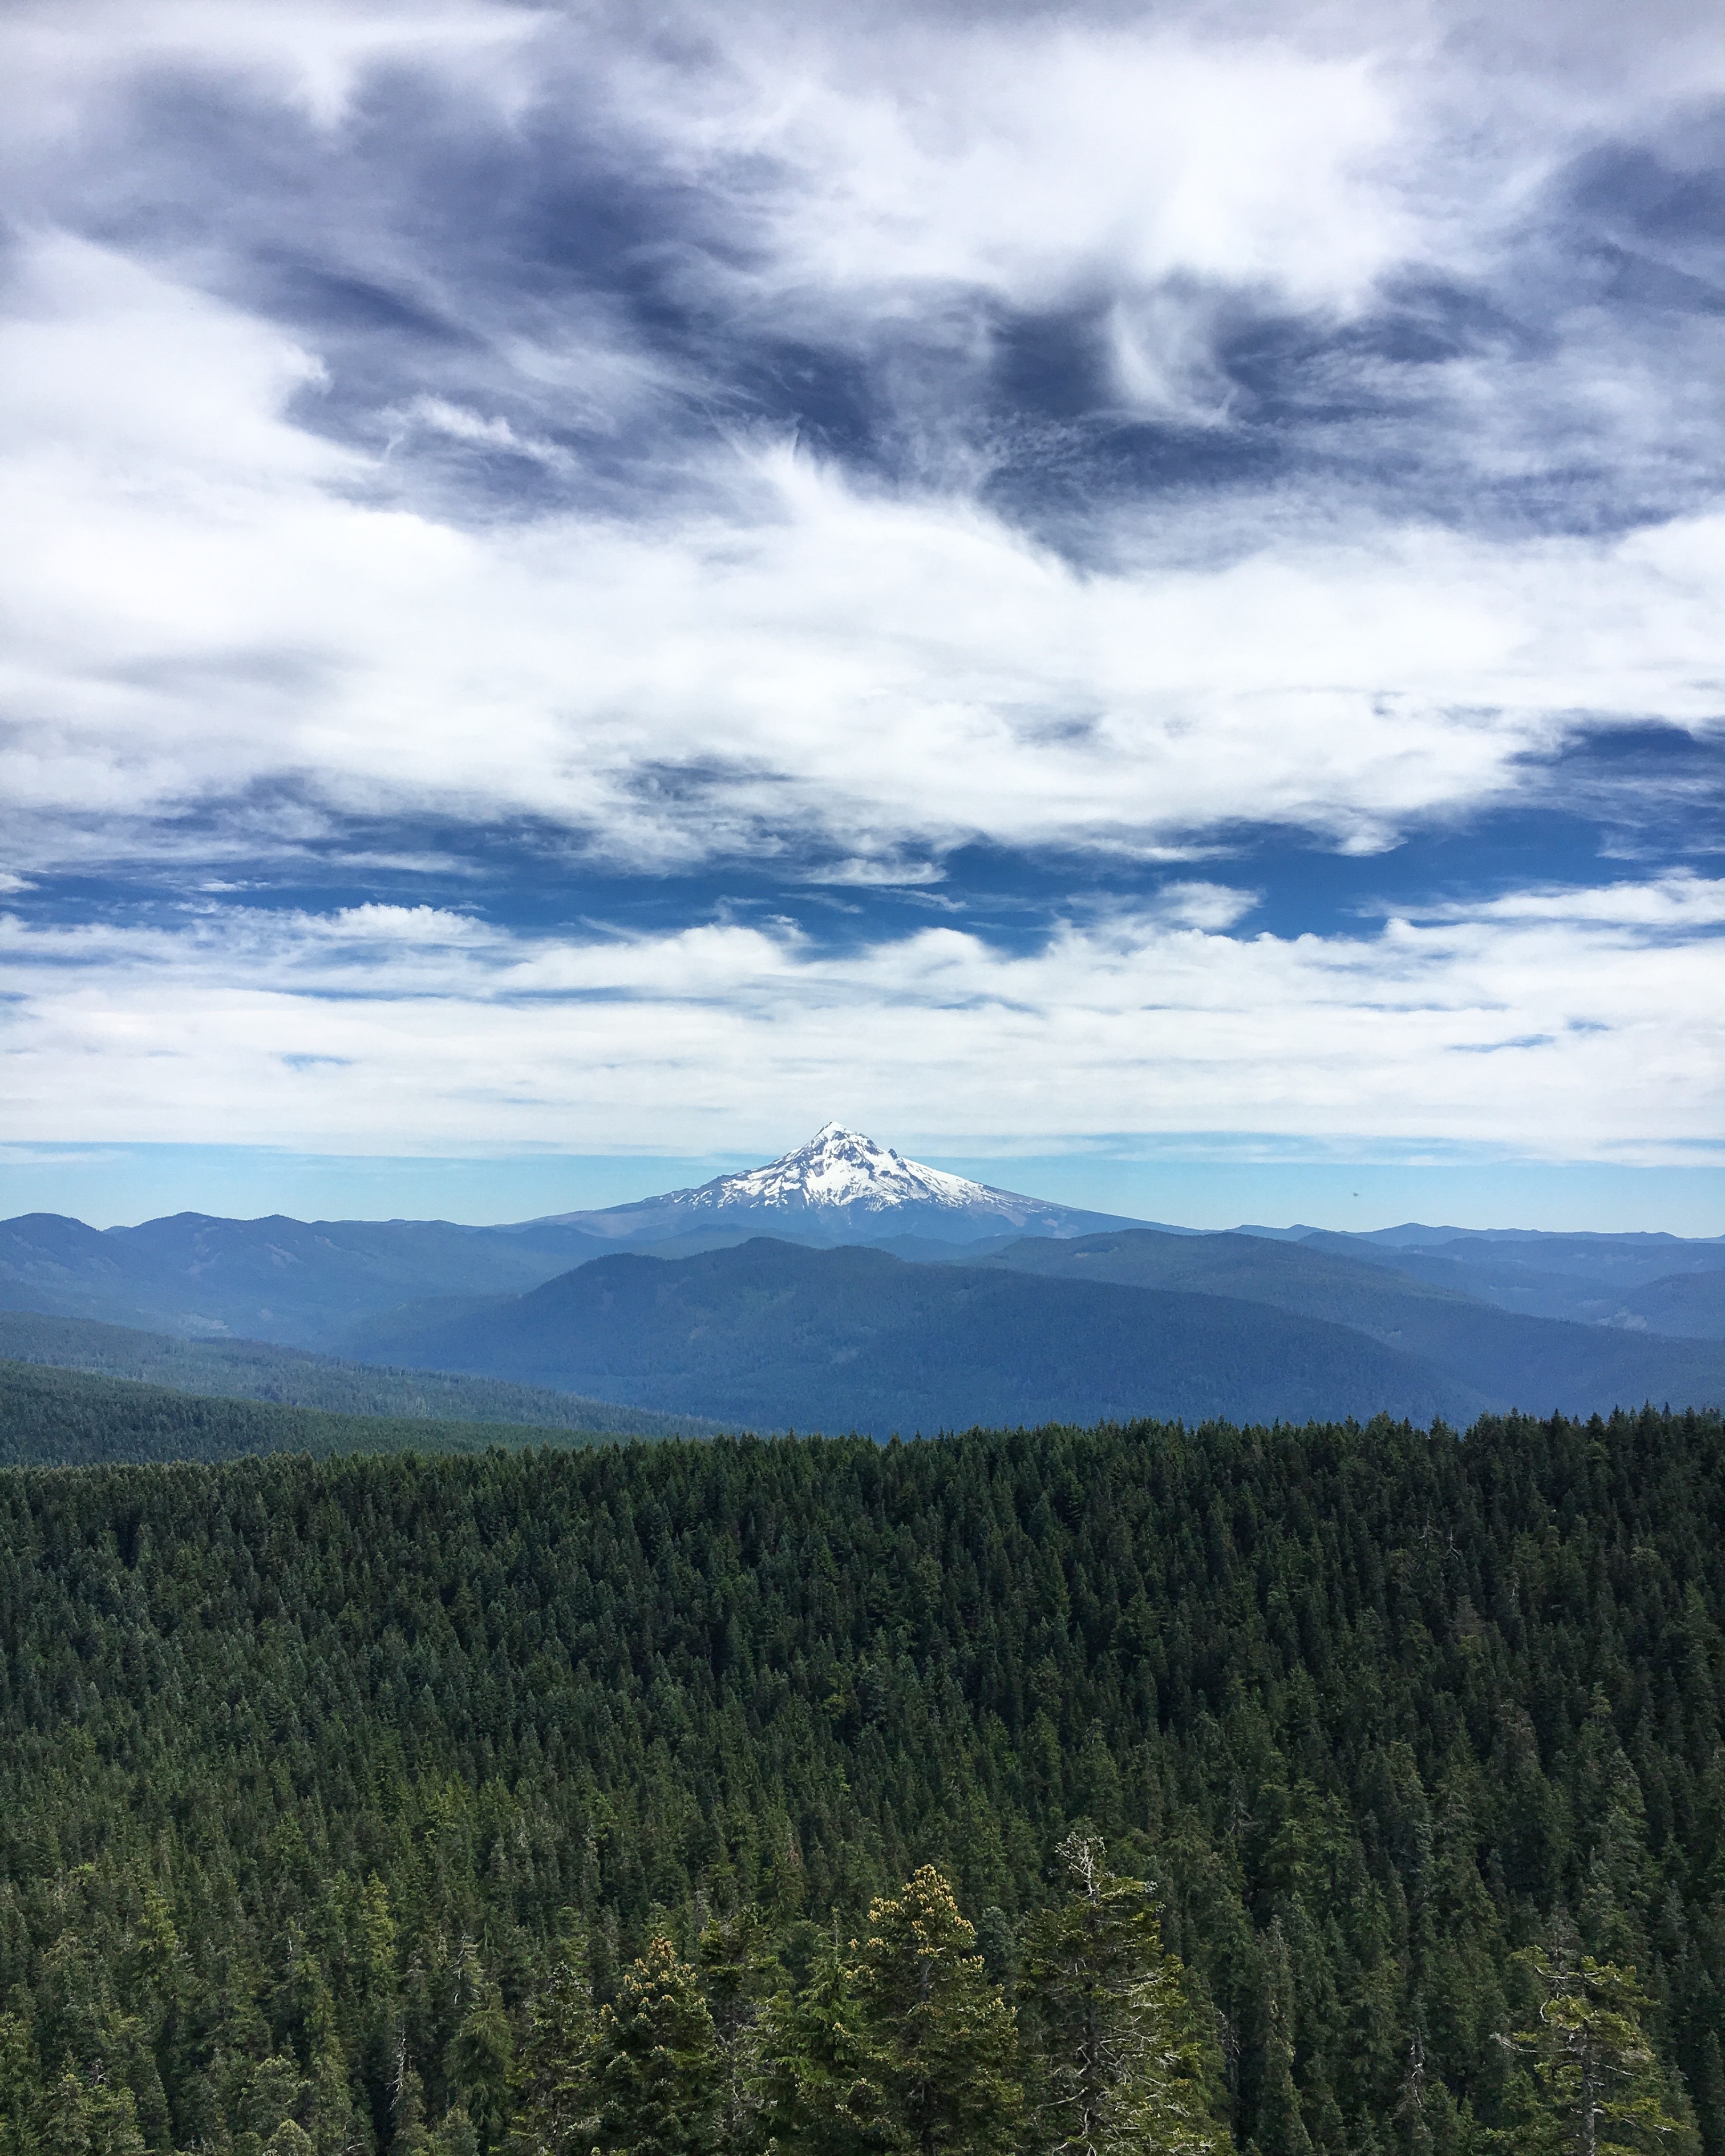
landscape, tree, nature, forest, grass, horizon, wilderness, mountain, cloud, sky, field, meadow, prairie, sunlight, morning, hill, mountain range, ridge, plain, trees, outdoors, grassland, plateau, instagram, fell, habitat, ecosystem, oregon, rural area, landform, mt hood, sherrards point, larch mountain, natural environment, geographical feature, atmospheric phenomenon, mountainous landforms